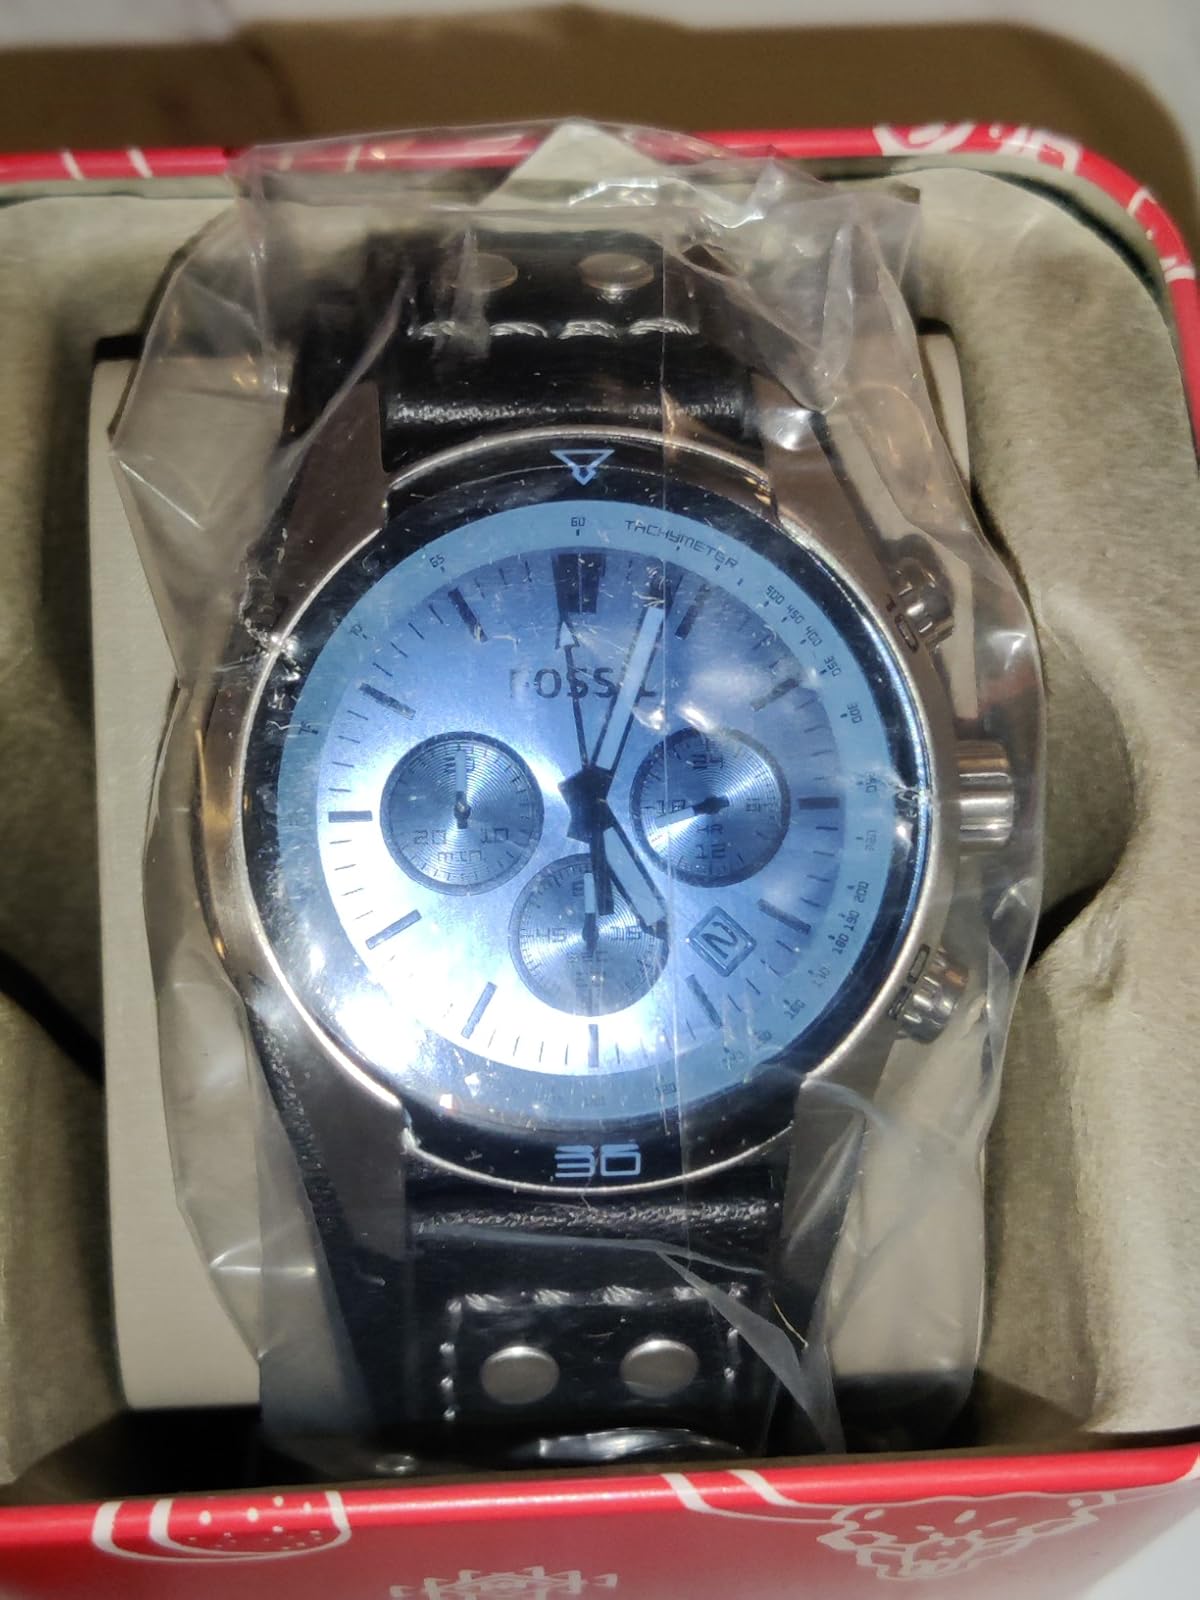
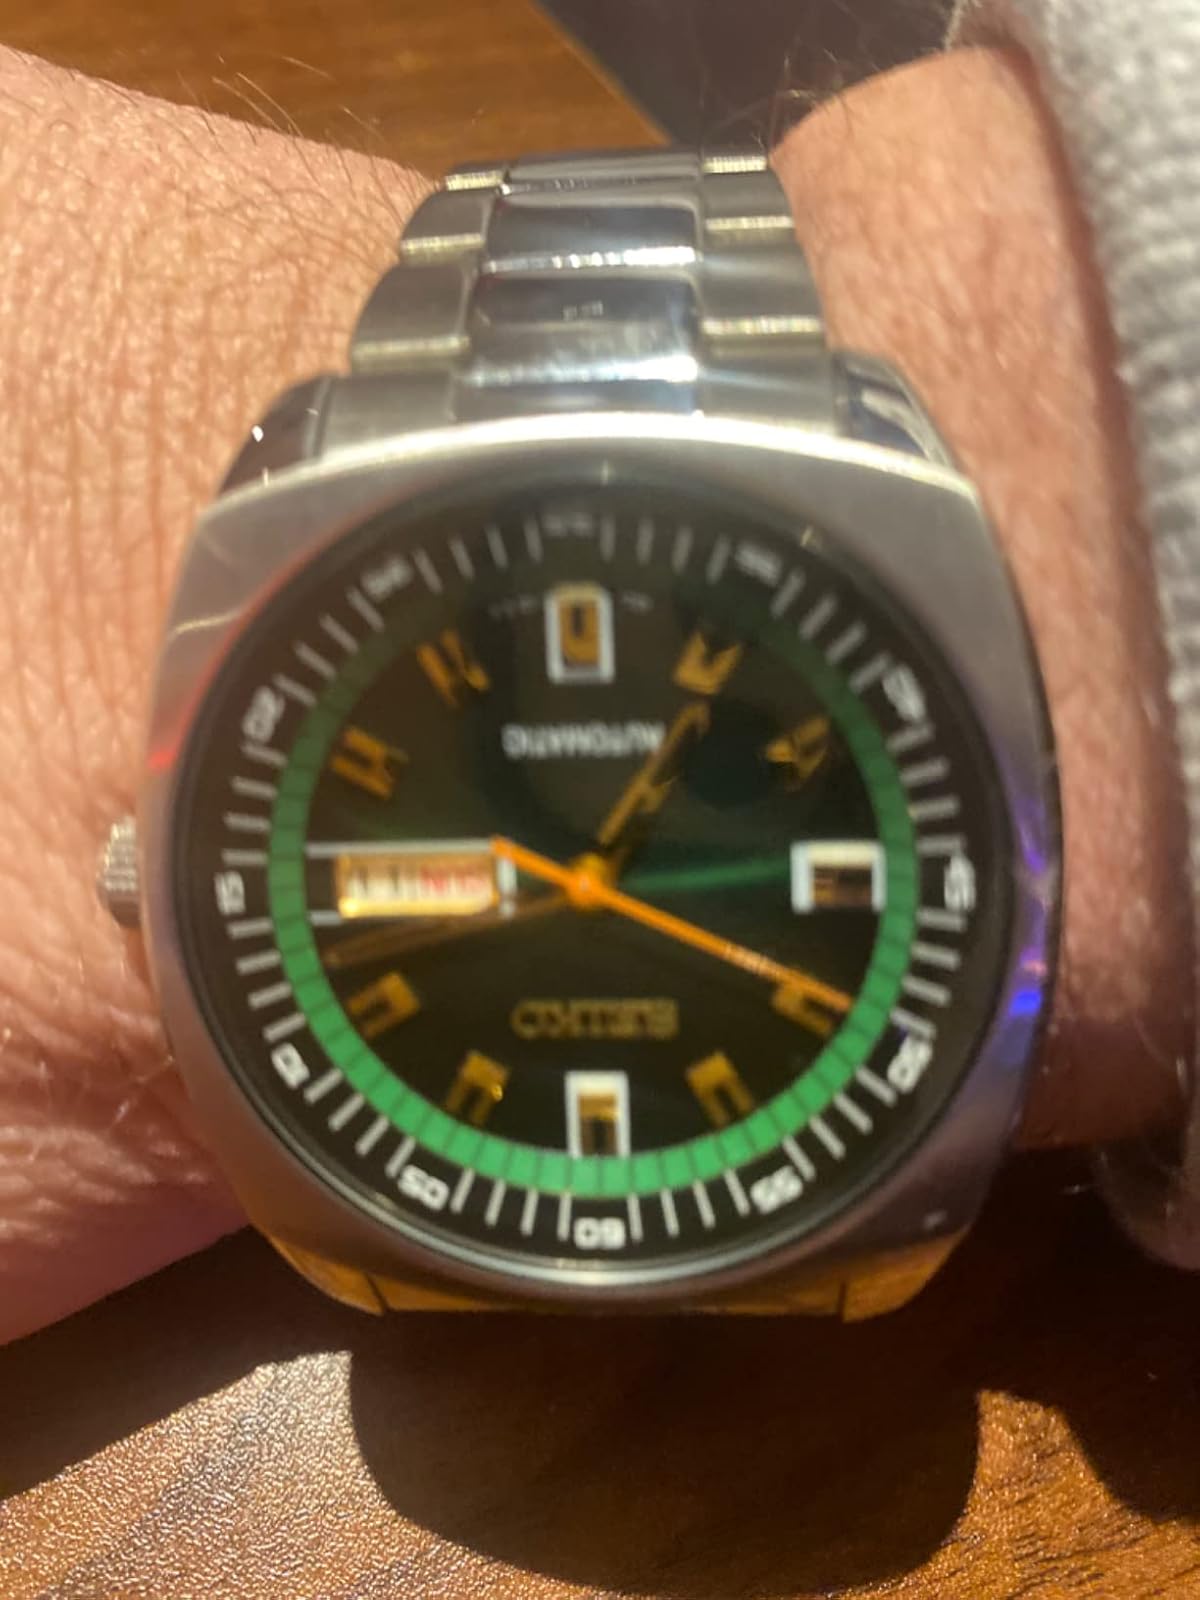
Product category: accessories_watch
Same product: no